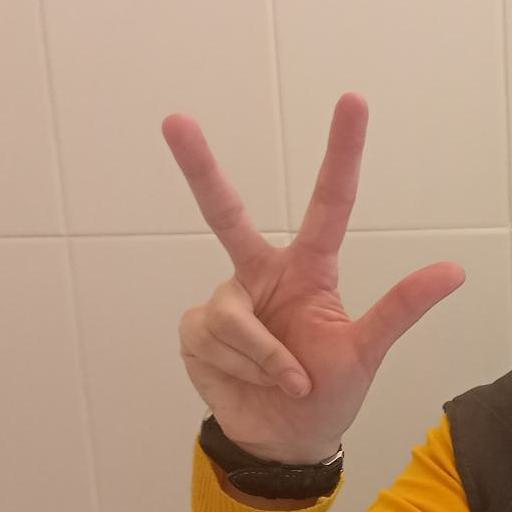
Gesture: three2